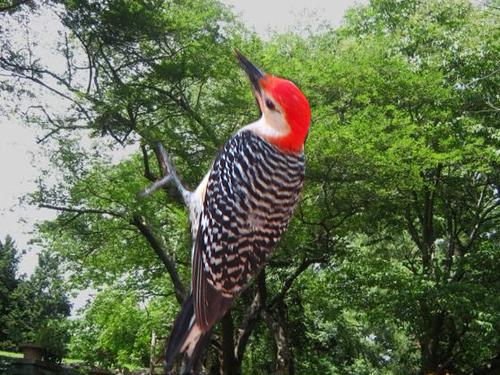
Bird species: Red_bellied_Woodpecker
Bird type: landbird
Background: land